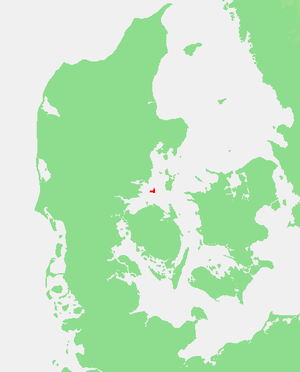
Endelave
Endelave er en 13,2 km² stor moræneø med store marine områder i det sydlige Kattegat. Ca. 1/3 af øen består af skov, hede og overdrev, men øen domineres af opdyrket land primært i syd og vest. Midt på øen ligger det højeste punkt, det 7,8 meter høje Snekkebjerg.